Eastern Zone massacres

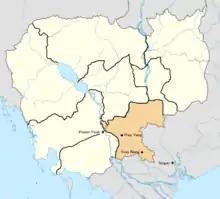

Eastern Zone massacres refers to killings perpetrated by the Khmer Rouge in the Eastern Region of Democratic Kampuchea in 1978 during the Cambodian genocide. They differ from the persecutions and killings of professionals, intellectuals, and ethnic minorities which the Khmer Rouge perpetrated in the rest of the country because the killings were result of a purge that occurred within the Khmer Rouge's ranks.